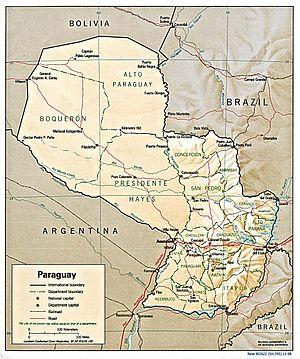
Le Paraguay est un pays d'Amérique du Sud, enclavé entre le Brésil à l'est-nord-est, l'Argentine au sud-sud-ouest et la Bolivie au nord-ouest. Le Río Paraguay divise le pays en deux régions très différentes, le Paraguay de l'est ou oriental et le Paraguay de l'ouest ou occidental. Avec le Chaco s'étendant vers le nord et la région Paraneña vers le sud, le Paraguay est divisé par le tropique du Capricorne et jouit d'un climat tropical et d'un climat subtropical.